Escape from Tomorrow

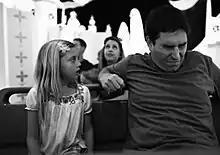
A black-and-white image of a young girl on the left and a middle-aged man sitting on a bench with a patterned background and others doing the same behind them. She is looking at him while he appears to grimace

Scenes involved riding on eight recognizable attractions in the parks. One required waiting in a long line for the Buzz Lightyear ride at Disneyland, and the actors rode It's a Small World at least 12 times to get the scene right. "I was surprised the ride operators weren't a little more savvy," Moore told "The New York Times". For a scene where two characters pass on the People Mover, Moore had the actors ride it for hours while he worked out the timing.